Coffee in Italy

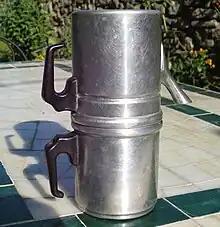
Neapolitan caffettiera

The instrument used to prepare caffè at home, the "caffettiera", is essentially a small steam machine made of a bottom boiler, a central filter which contains the coffee grounds, and an upper cup. In the traditional Moka pot, water is put in the boiler and the resulting boiling water passes through the coffee grounds, then reaches the cup. It was invented by Italian engineer Luigi Di Ponti in 1933 who sold the patent to Alfonso Bialetti, an aluminum vendor. It quickly became one of the staples of Italian culture. Bialetti Industries continues to produce the original model under the trade name "Moka Express".